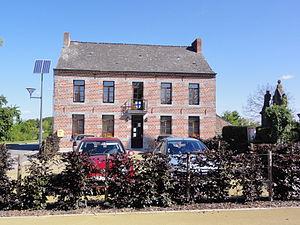
Clairfayts (Nord, Fr) mairie
Clairfayts est une commune française située dans le département du Nord, en région Hauts-de-France.